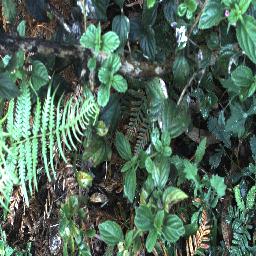
Label: lantana